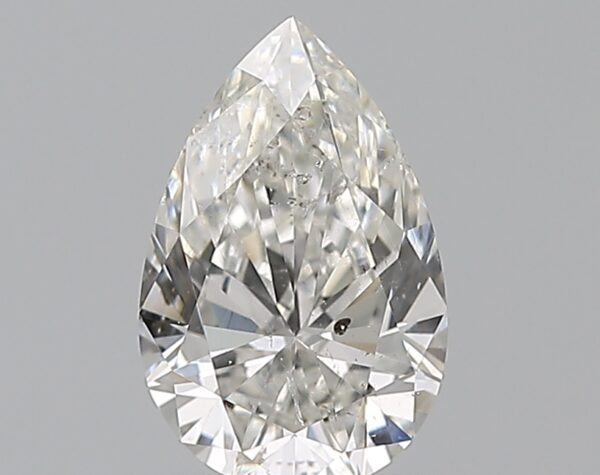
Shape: pear
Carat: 0.75
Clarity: SI2
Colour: G
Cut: EX
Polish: EX
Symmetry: VG
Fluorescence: N
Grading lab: GIA
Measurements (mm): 7.78 x 5.03 x 3.1